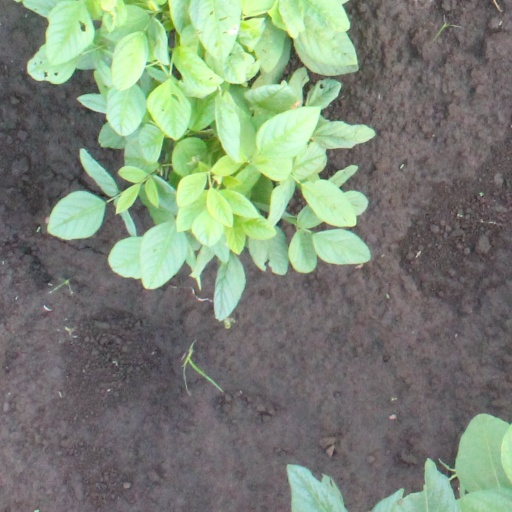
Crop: soybean